Zero Tester

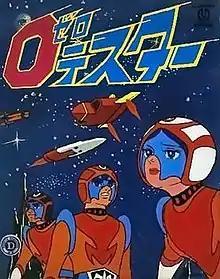

Crystal Art Studio (later renamed as Studio Nue) and Tohokushinsha and animated by Soeisha (later renamed as Nippon Sunrise).